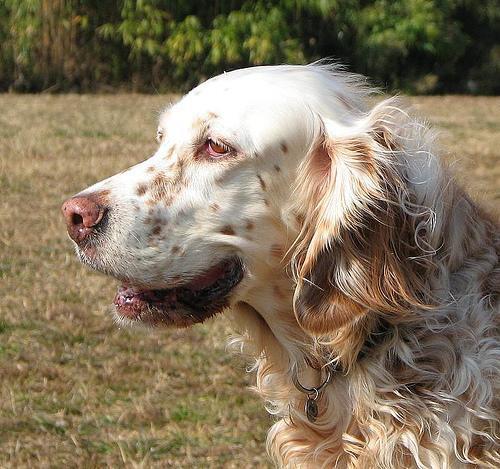
english setter